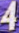
Number: 4